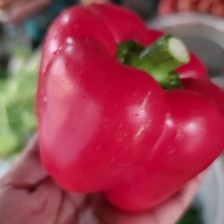
Label: capsicum